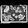
Label: Bag